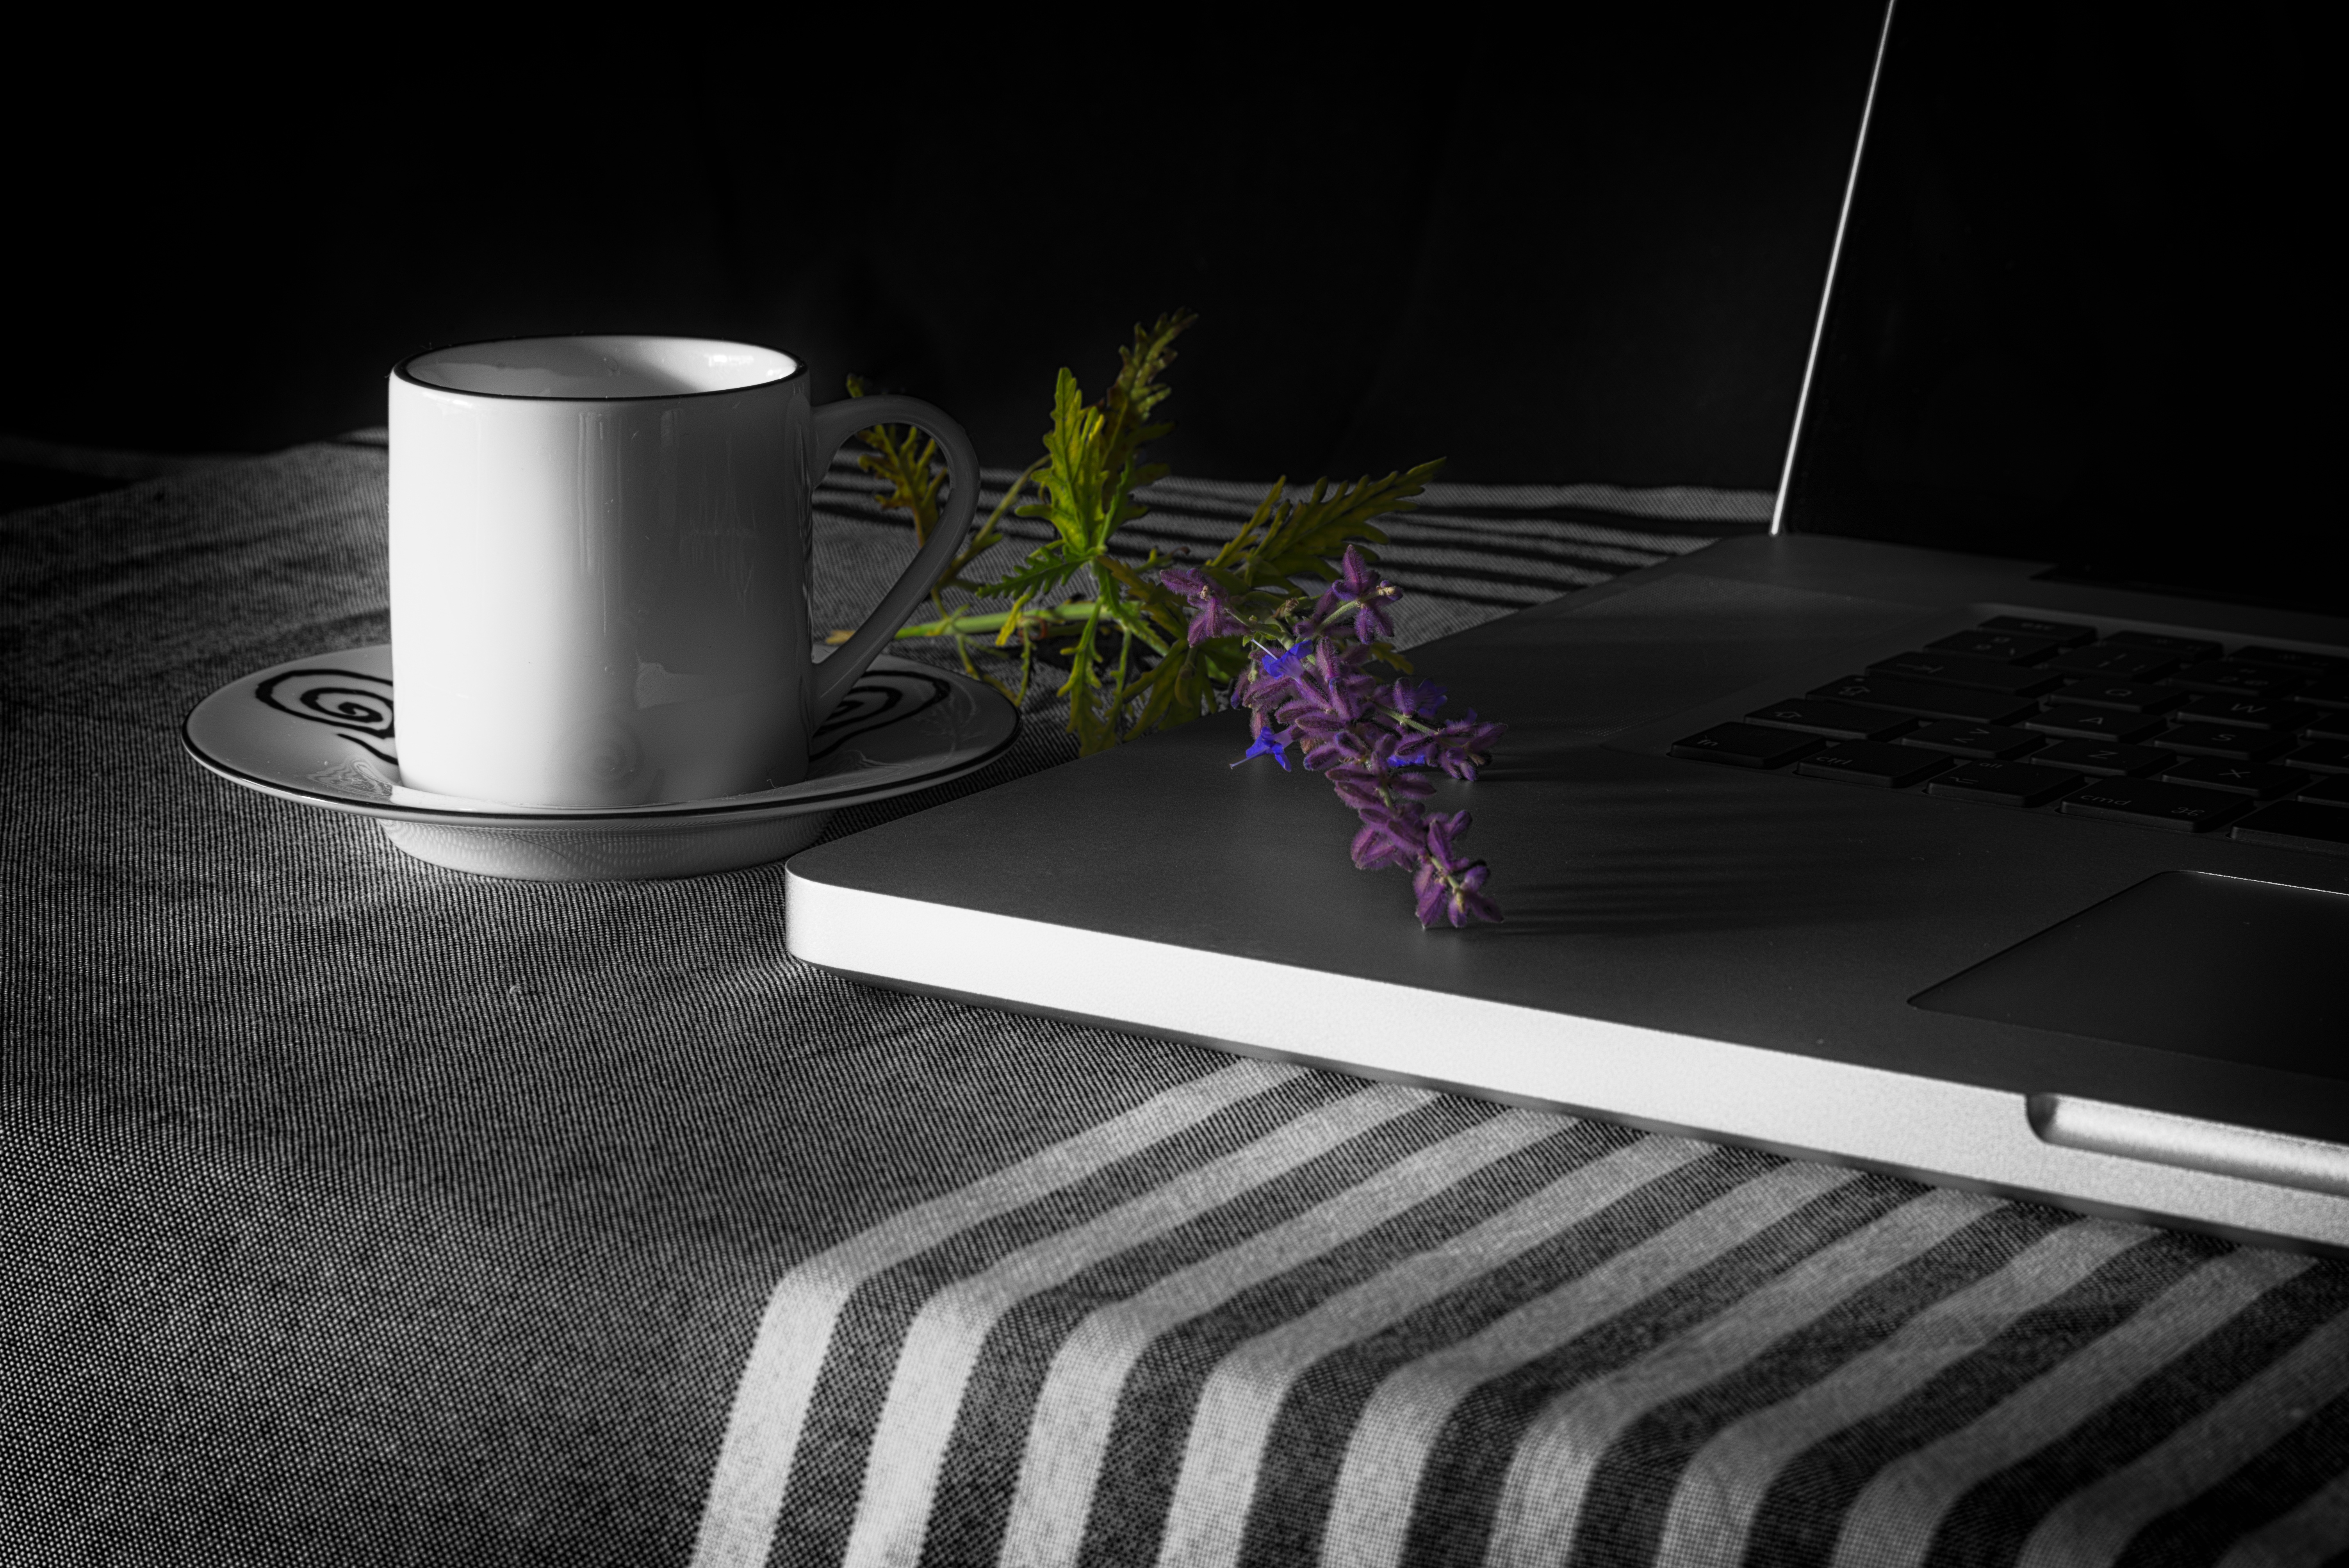
laptop, mac, apple, table, light, black and white, ipad, white, office, darkness, black, furniture, monochrome, lighting, still life, design, shape, at home, still life photography, monochrome photography